Ivory-billed woodcreeper

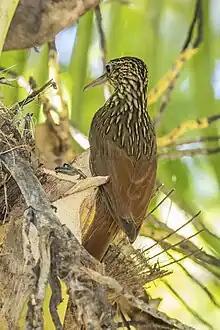
"X. f. eburneirostris" showing back pattern

The ivory-billed woodcreeper is long. Males weigh and females . It is a medium-sized member of genus "Xiphorhynchus", with a long, fairly heavy, slightly decurved bill. The sexes have the same plumage. Adults of the nominate subspecies "X. f. flavigaster" have a face with fine buffy and blackish streaks, an indistinct buffy supercilium and eyering, and a faint dark stripe behind the eye. Their crown and nape are dark grayish brown with longish buff spots that are almost streaks. Their back and wing coverts are light grayish brown to olive-brown with blackish-edged buff streaks. Their rump, tail, and wings are chestnut. Their flight feathers are paler than the tail, with dusky tips on the outer primaries. Their throat is buffy with thin dusky streaks. Their upper breast is lighter than their throat and has a scaly appearance. The rest of their underparts are light buffy brown with dusky-edged buffy streaks that lessen to the belly. Their underwing coverts are ochraceous buff. Their iris is light reddish brown to dark brown, their bill pale with a brownish or bluish base to the maxilla, and their legs and feet yellowish green, olive-gray, or brownish. Juveniles are overall slightly darker than adults, with bolder streaks on the throat, duller streaks on the back and breast, and a brownish bill.